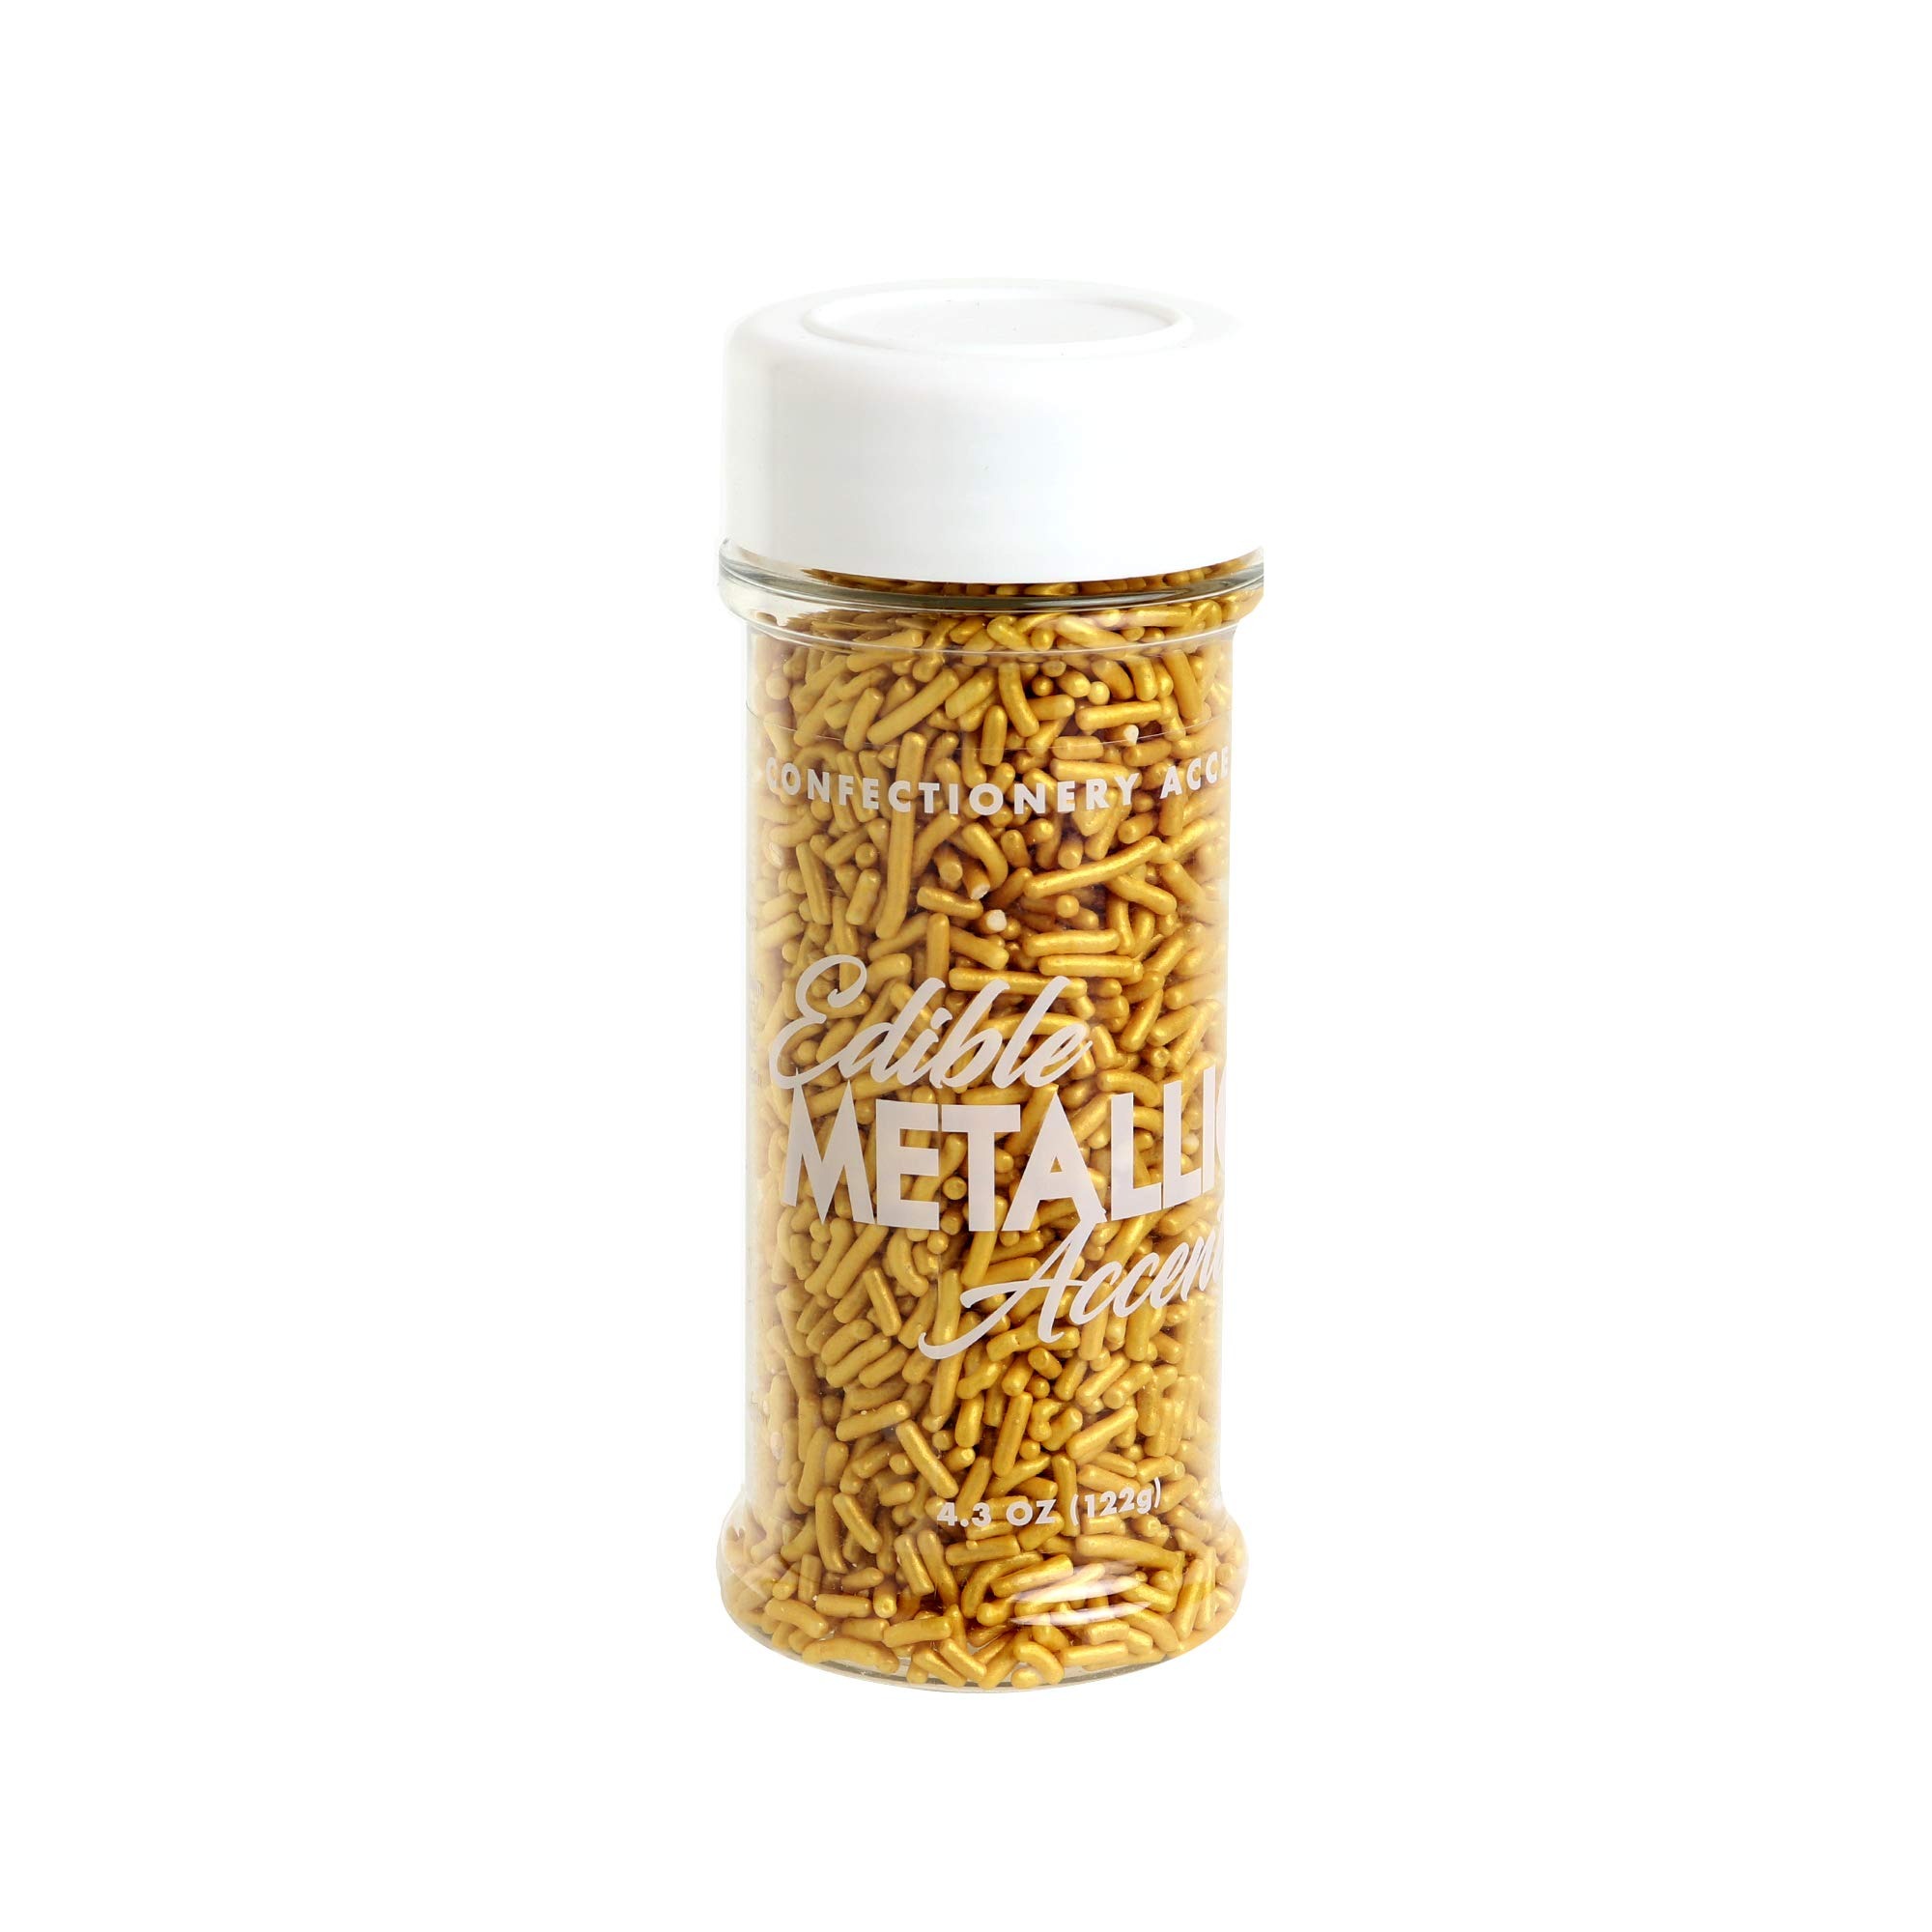
Item Name: Confectionery Arts Edible Metallic Accents Gold Jimmies 4.3 Ounce
Bullet Point 1: Is opaque like classic jimmies but with a metallic sheen
Bullet Point 2: Adds pizzazz to desserts like cookies, donuts, cake and cupcakes
Bullet Point 3: Serves as topping for ice cream
Bullet Point 4: Is (like classic jimmies) also called sprinkles, sugar strands and hundreds-and-thousands
Bullet Point 5: Is (for each piece, on average) 1/4 inch in length
Product Description: <b>Confectionery Arts Edible Metallic Accents Jimmies</b><br><br> This decorative candy:<br> Is opaque like classic jimmies but with a metallic sheen<br> Adds pizzazz to desserts like cookies, donuts, cake and cupcakes<br> Serves as topping for ice cream<br> Is (like classic jimmies) also called sprinkles, sugar strands and hundreds-and-thousands<br> Is [for each piece, on average (some longer, some shorter)] 1/4 inch<br><br><br>Confectionery Arts International (CAI, est. 1997) makes dry and liquid food products for use in confectionery, bakery, deli, food service, beverages, industrial and retail home use products. <br><br>Advanced machines and technique combined with quality control give CAI a cost-effective product line matched in diversity by the company’s customer base: restaurant chains, foodservice distributors, foodservice management companies, food manufacturers, private label wholesalers and retailers, healthcare facilities, school systems, correctional facilities, purchasing co-ops, food banks and USDA. CAI serves customers truckloads of products per week with timeliness, quality and accuracy.
Value: 4.3
Unit: Ounce

Price: 13.06